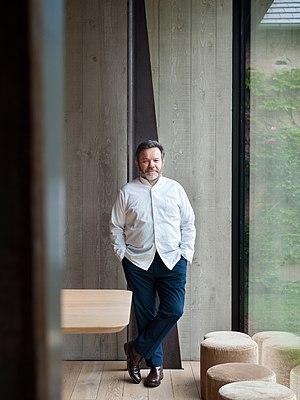
Troisgros est une entreprise de restauration et d'hôtellerie française dont l'établissement principal est situé à Ouches dans la Loire, en région Auvergne-Rhône-Alpes.